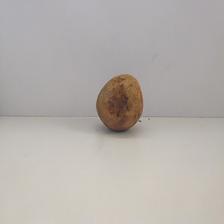
Size: Spoiled